19th century

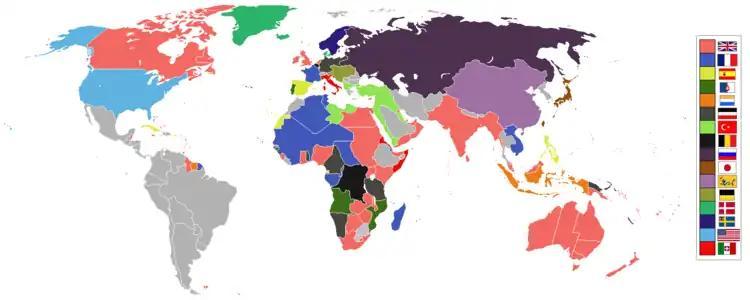
Map of the world from 1897. The British Empire (marked in pink) was the superpower of the 19th century.

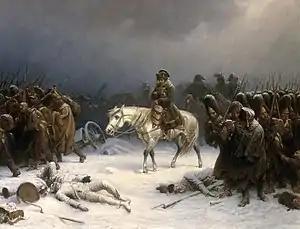
Napoleon's retreat from Russia in 1812. The war is turning decisively against the French Empire.

The Napoleonic Wars were a series of major conflicts from 1803 to 1815 pitting the French Empire and its allies, led by Napoleon I, against a fluctuating array of European powers formed into various coalitions, financed and usually led by the United Kingdom. The wars stemmed from the unresolved disputes associated with the French Revolution and its resultant conflict.